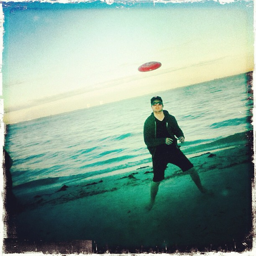
A man plays frisbee on a beach by the ocean.
Man about to catch a Frisbee in dark clothes with water area background.
Man playing frisbee on a beach near the water.
Man at beach in sun glasses about to catch frisbee.
A man throwing a red frisbee while standing next to the ocean.